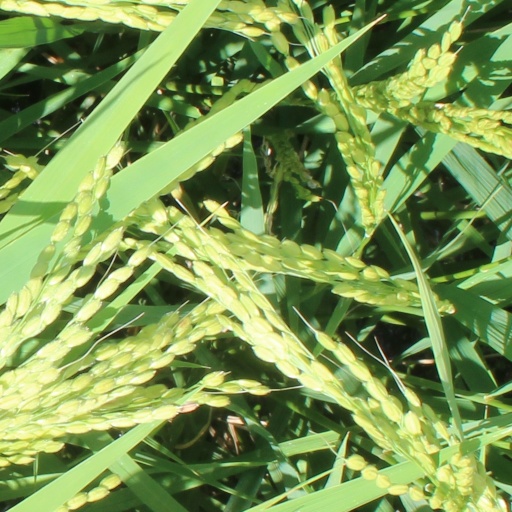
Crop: rice